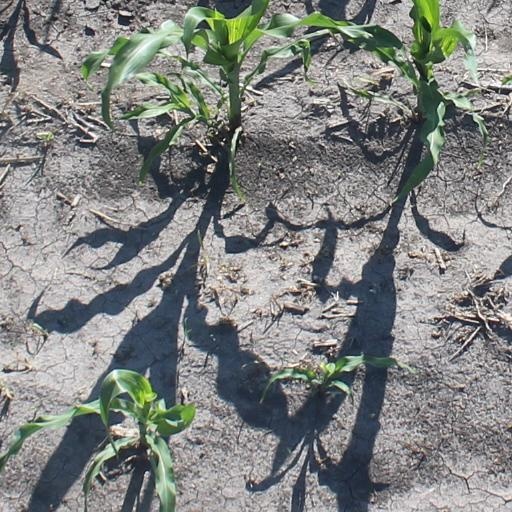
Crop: maize; corn